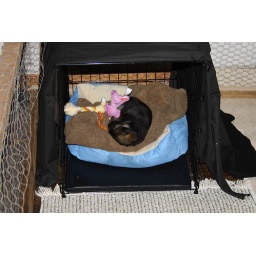
This is Gracie, asleep in her kennel, with her pink elephant and kitty cat. She is about 5 weeks old.